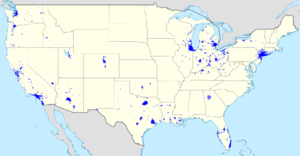
JPMorgan Chase & Co., cotée sur le NYSE, est une holding financière, née de la fusion entre la Chase Manhattan Bank et J.P. Morgan & Co. en janvier 2001. Le siège social du groupe est à New York, les sièges sociaux des activités de banque de détail et de banque commerciale sont situés à Chicago. Elle est la plus grande banque des États-Unis et figure parmi les plus importantes du monde, avec un total de bilan de 2513 milliards $US en actifs, une valeur de marché de 306,6 milliards $US, et des opérations dans plus de 60 pays. La firme est un leader dans la banque d'investissement, les services financiers pour les particuliers et les entreprises, les transactions financières, le marché des CDS et des produits dérivés, la gestion d'actifs, la banque privée et le capital-investissement. Elle possède le deuxième plus gros hedge funds des États-Unis et du monde. JPMorgan Chase compte plus de 90 millions de clients. Elle a d'importants bureaux aux États-Unis, au Royaume-Uni et Tokyo. Elle regroupe de nombreuses institutions financières renommées telles que JP Morgan, Chase Manhattan, Chemical, Manufacturers Hanover, Bank One, First Chicago, National Bank of Detroit.